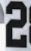
Number: 2